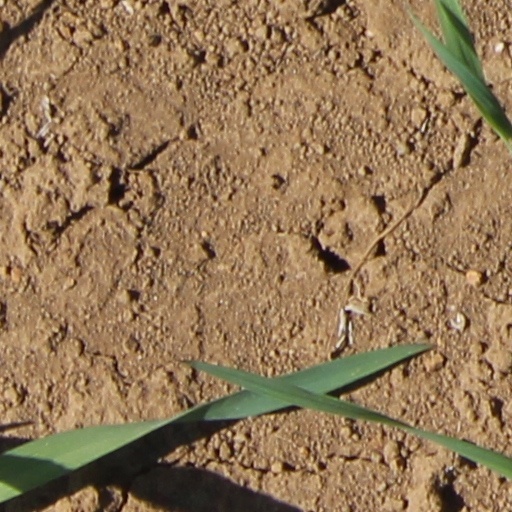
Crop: wheat